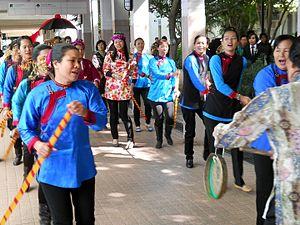
Le peuple Hoklo ou Hokkien fait partie de l'ethnie Han dont la terre d'origine se situe dans le sud du Fujian en Chine. Les locuteurs du hokkien voient leur dialecte comme une langue de prestige des variétés du min méridional. Ils sont également connus sous divers endonymes, ou d'autres termes connexes tels que peuple Banlam ou peuple Hokkien. «Hokkien» est parfois utilisé à tort pour désigner tous les Fujianais.